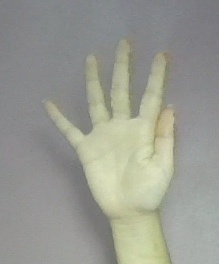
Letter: sheen